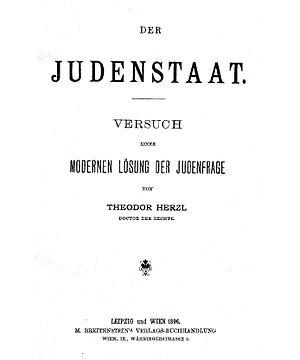
Der Judenstaat est le titre du livre publié en 1896 par Theodor Herzl, considéré comme le fondateur du sionisme, dans lequel ce dernier analyse la question des Juifs et tient pour acquis les faits que :
Theodor Herzl, une nouvelle lecture est un livre écrit par Georges Isaac Weisz qui traite de l'identité juive du visionnaire de l'État des juifs, Théodor Herzl. Le livre est fondé sur huit années de recherche et la thèse qui y est développée est que Herzl était relié à ses racines juives, contrairement à l'opinion majoritaire qu'il était un juif assimilé. Le livre a d'abord été publié en 2006 en français, traduit et publié en hébreu en 2008, et en anglais en 2014.